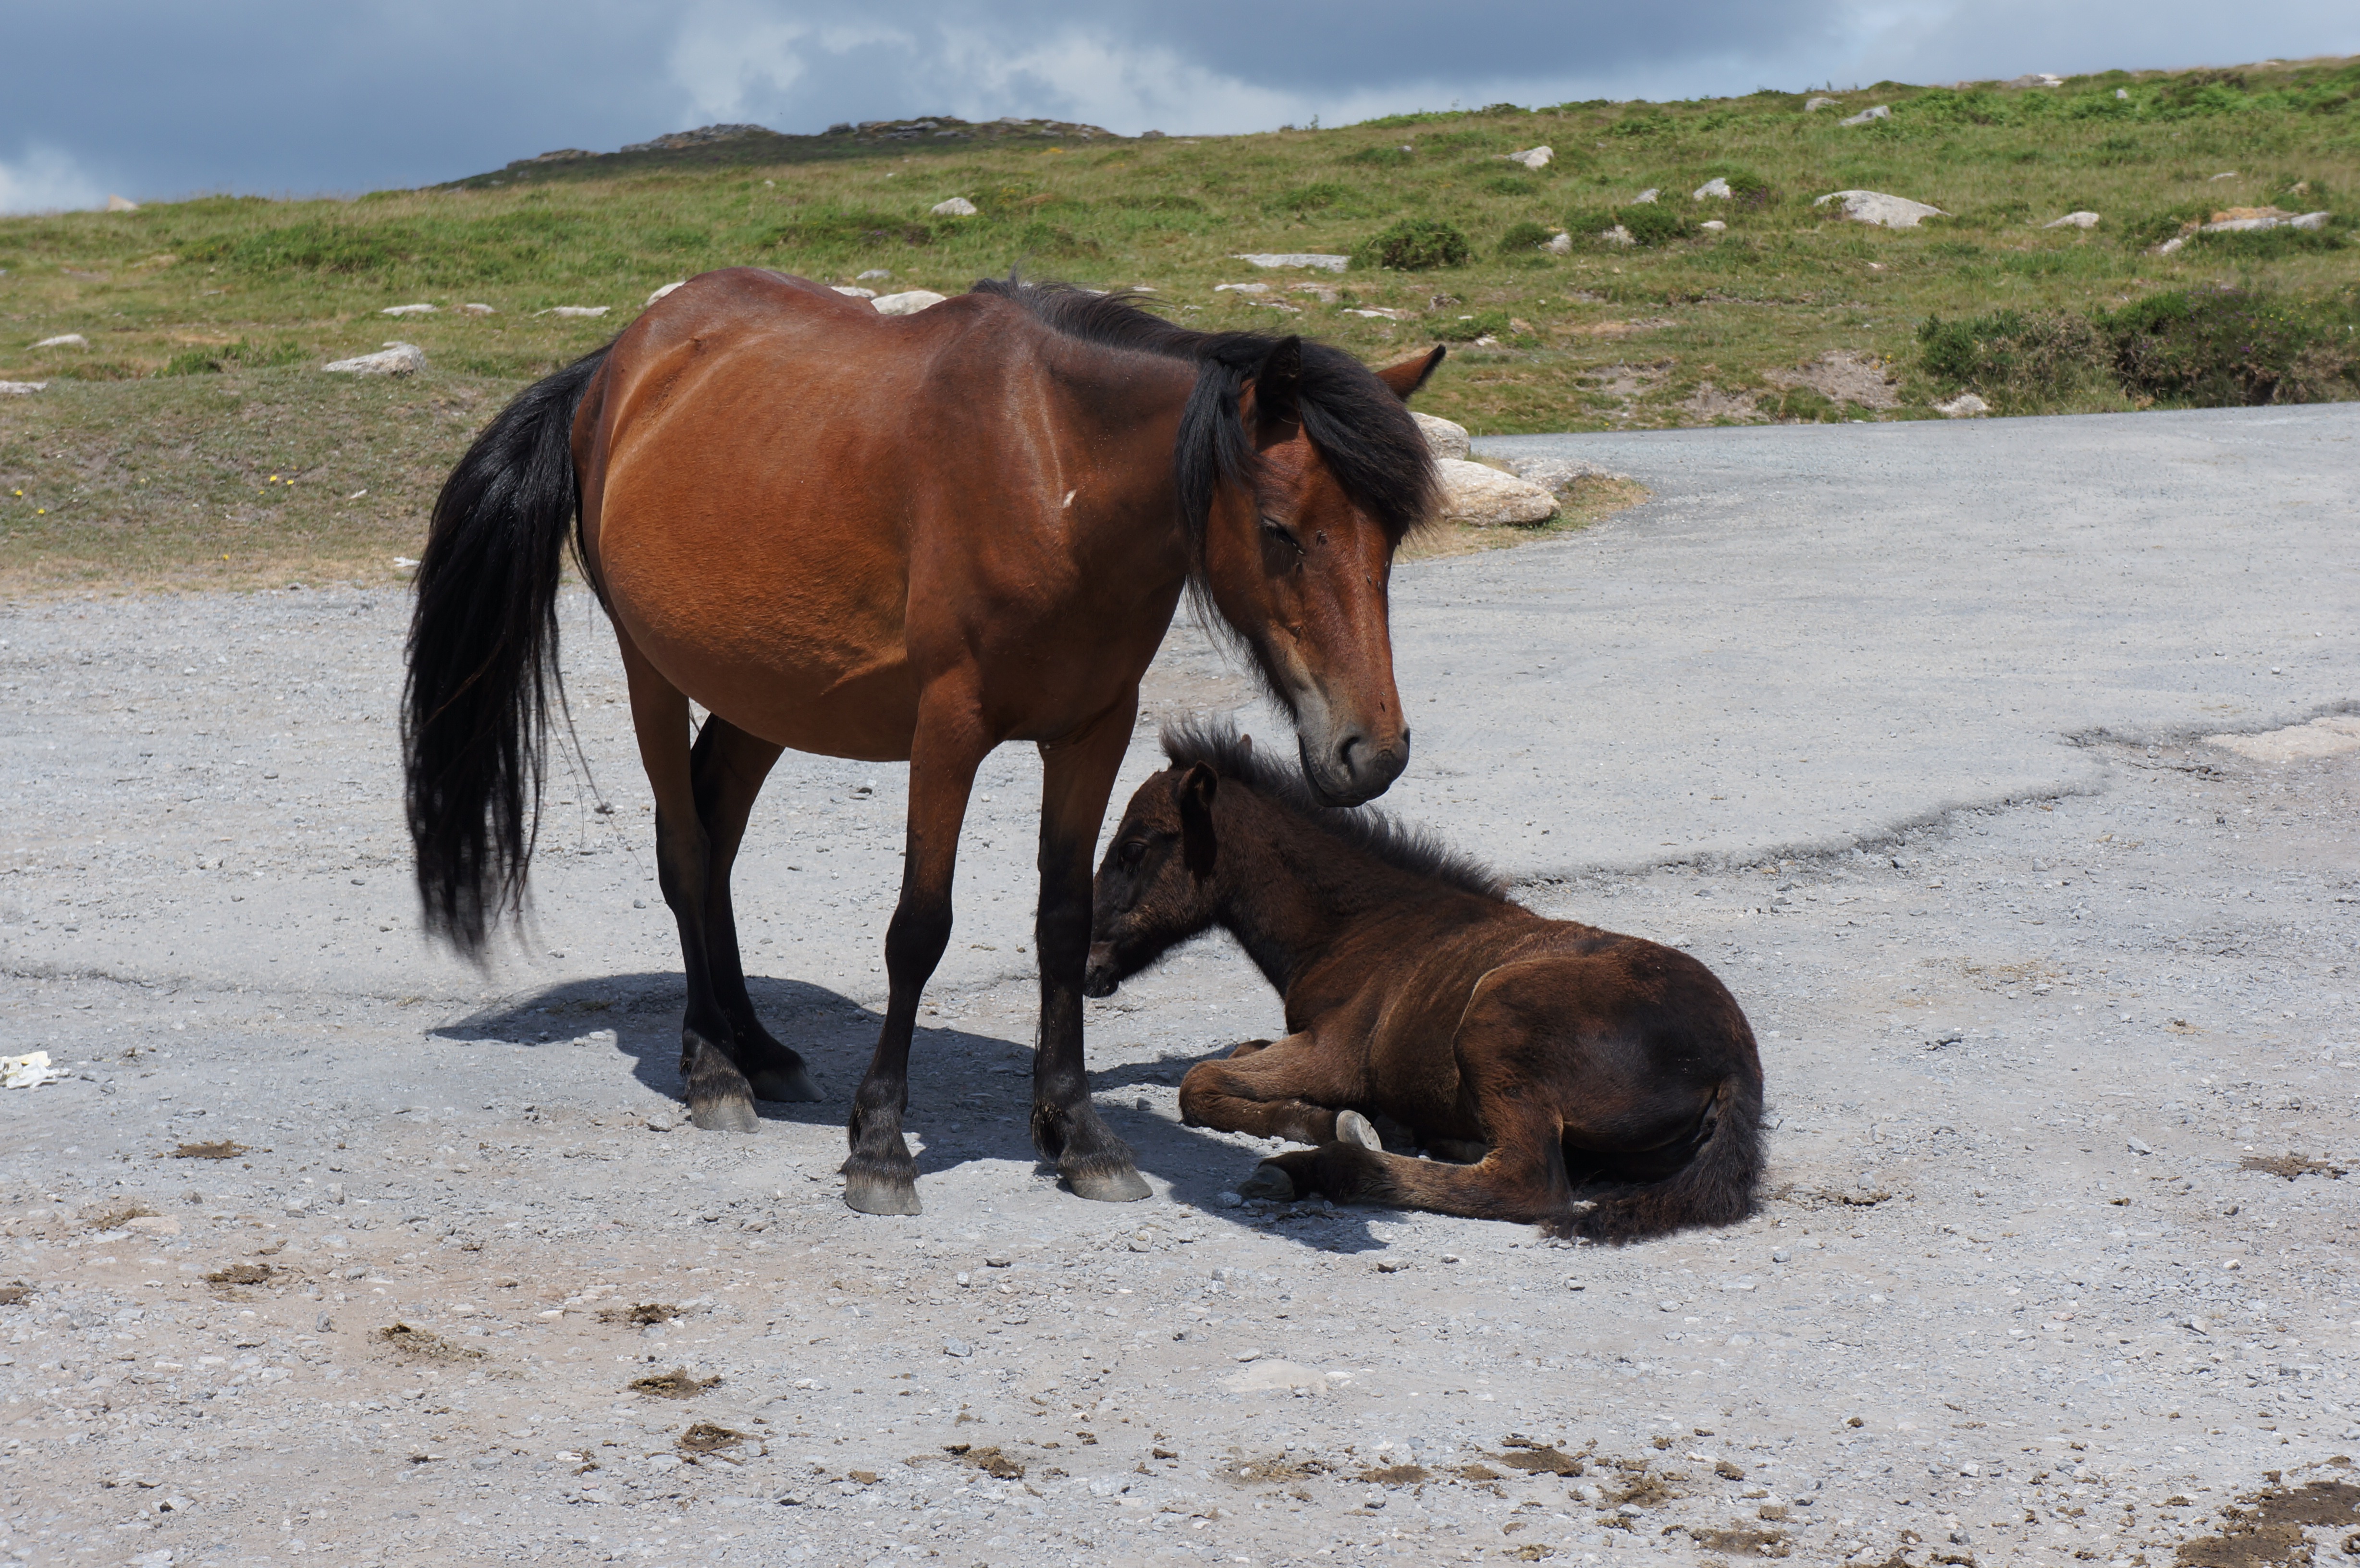
outdoor, wild, rural, ranch, horse, mammal, stallion, mane, wild life, horses, animals, vertebrate, mare, equestrianism, pack animal, horse like mammal, mustang horse